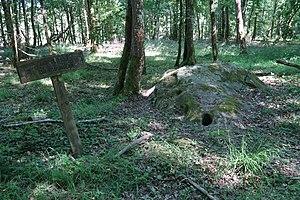
Lailly, polissoir de la Pierre à l'eau avec cuvette
Les polissoirs de la Pierre à l'eau sont un ensemble de trois polissoirs situés dans la forêt domaniale de Lancy en France.